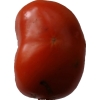
Label: tomato